Scottish Episcopal Church

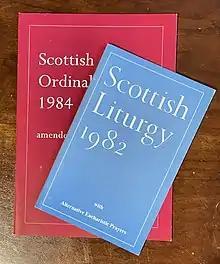
The "Scottish Liturgy 1982" and 2006 edition of the "Scottish Ordinal 1984"

In 1584, James VI of Scotland had the Parliament of Scotland pass the "Black Acts", appointing two bishops and administering the Church of Scotland under direct royal control. This met vigorous opposition and he was forced to concede that the General Assembly should continue to run the church. Calvinists who disliked the more ceremonious style of liturgy were opposed by an Episcopalian faction. After ascending to the English throne in 1603 James stopped the General Assembly from meeting, increased the number of Scottish bishops and in 1618 held a General Assembly in Perth; this gathering adopted "Five Articles" of Episcopalian practices. Many Scottish church leaders, and their congregations, responded to the Five Articles with boycotts and disdain.